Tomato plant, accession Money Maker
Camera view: vertical (180 deg); turntable rotation: 300 degrees
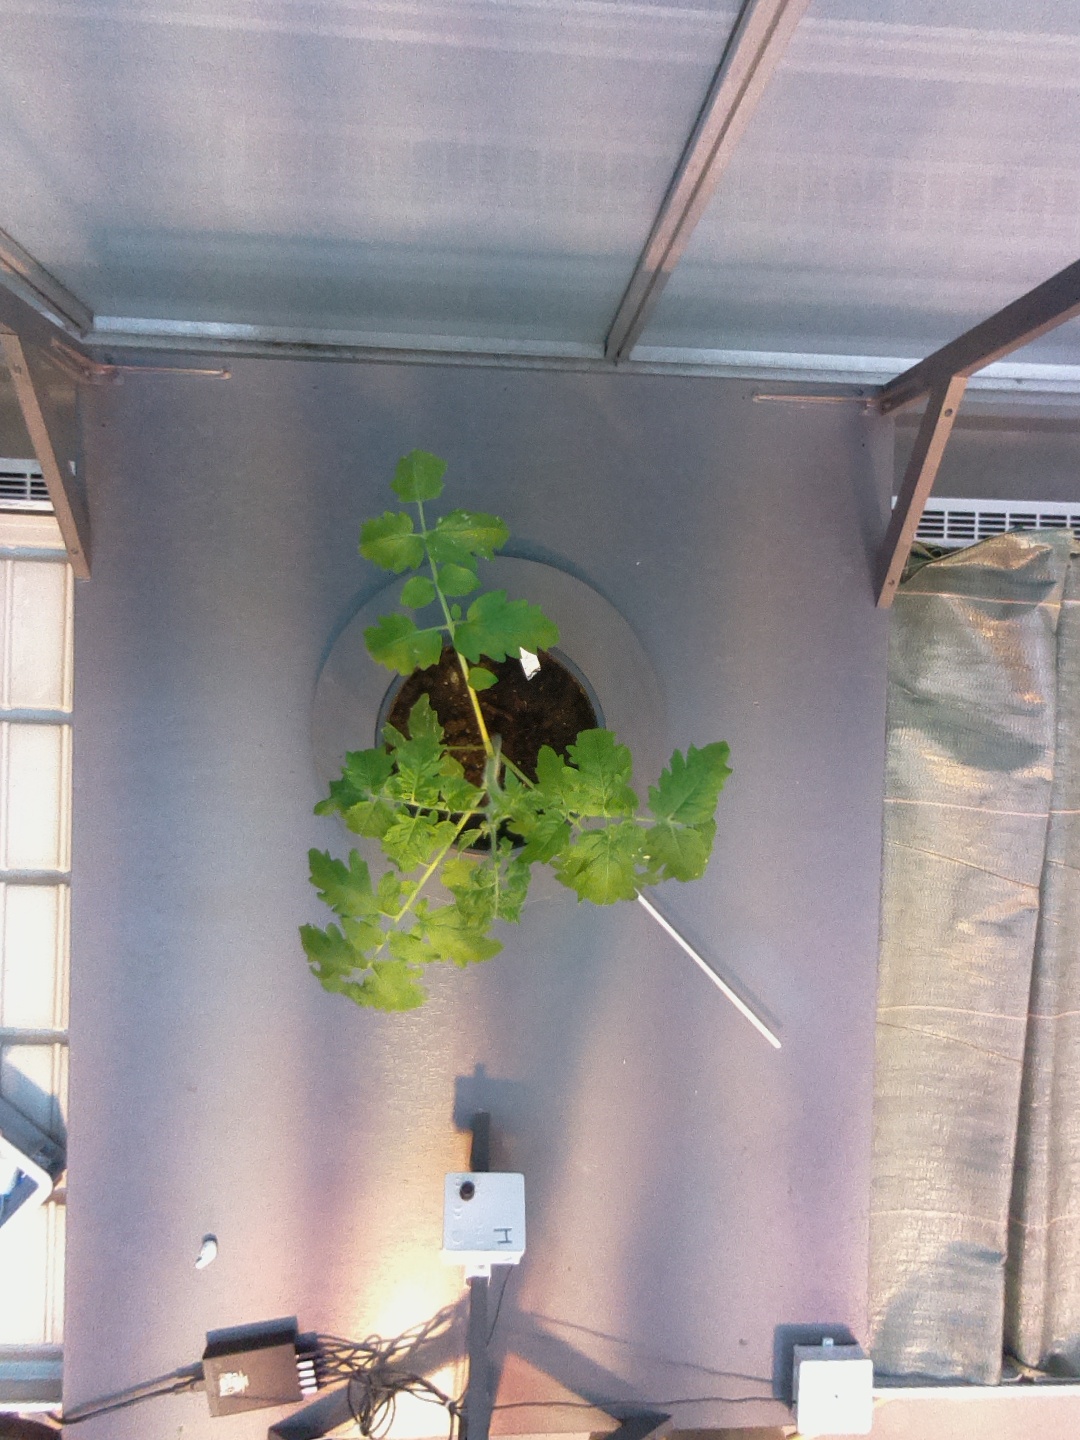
BBCH growth stage 14: 8 of true leaves visible